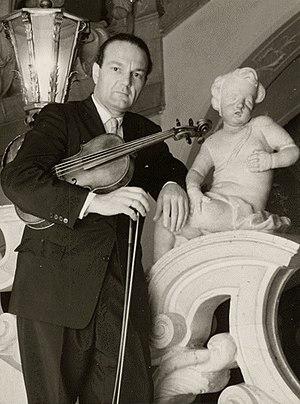
Paul Doktor. Italiano: Paul Doktor.
Paul Doktor est un altiste américain d'origine autrichienne.